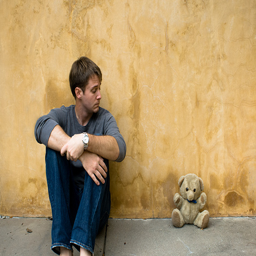
A young man sits next to a small stuffed bear.
A man sits leaning on a yellow wall next to a teddy bear.
A man is sitting with a teddy bear on a sidewalk.
A man who is sitting next to a teddy bear.
A man that is sitting down next to a stuffed animal.